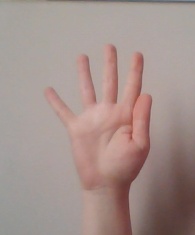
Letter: sheen